Willow Sports Car

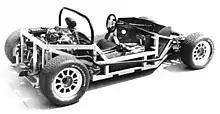
1980 Willow, body removed showing transverse mid-engine & rugged space-frame, 8-7-80.

Transverse, Mid-Engine: Ford Pinto 2000 4-cyl. OHC, 100HP. Transaxle: Ford Fiesta 4-speed. Front Suspension, Disc Brakes, Steering: Triumph Spitfire or GT6. Rear Suspension, Disc Brakes: Porsche 914. Body: Top quality fiberglass construction, mounted by (14) rubber Lord mounts. Frame: Custom multi-tube steel frame with roll-over bar and side-impact beams in the doors.